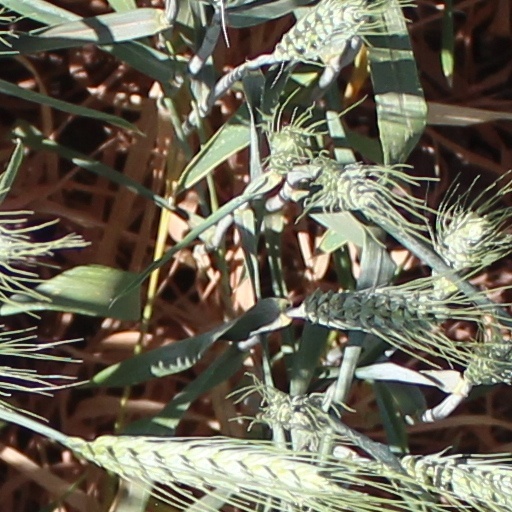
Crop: wheat